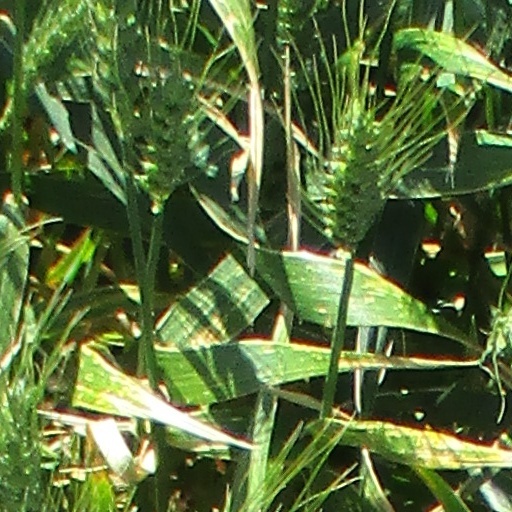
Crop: wheat